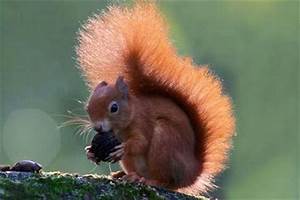
Label: scoiattolo